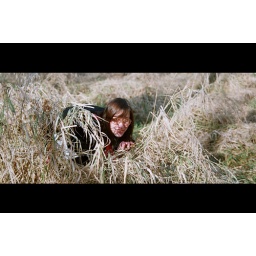
in the grass with grandma glasses 2